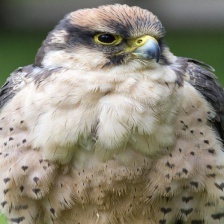
Species: GYRFALCON
Scientific name: FALCO RUSTICOLUS